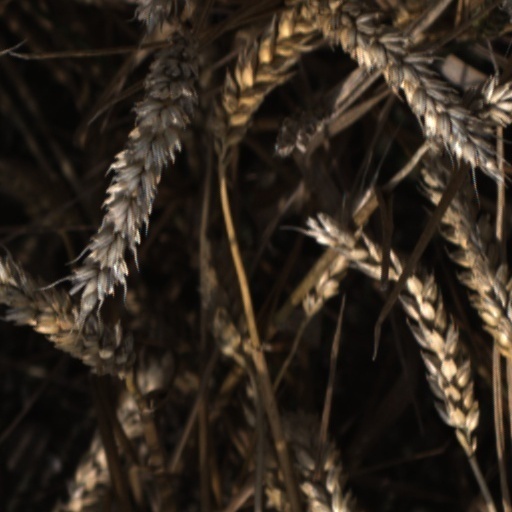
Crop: wheat